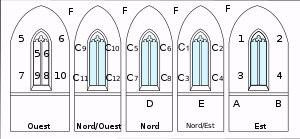
La chartreuse Notre-Dame-du-Val-de-Bénédiction est une ancienne chartreuse datant du Moyen Âge, située à Villeneuve-lès-Avignon, dans le département du Gard en région Occitanie.